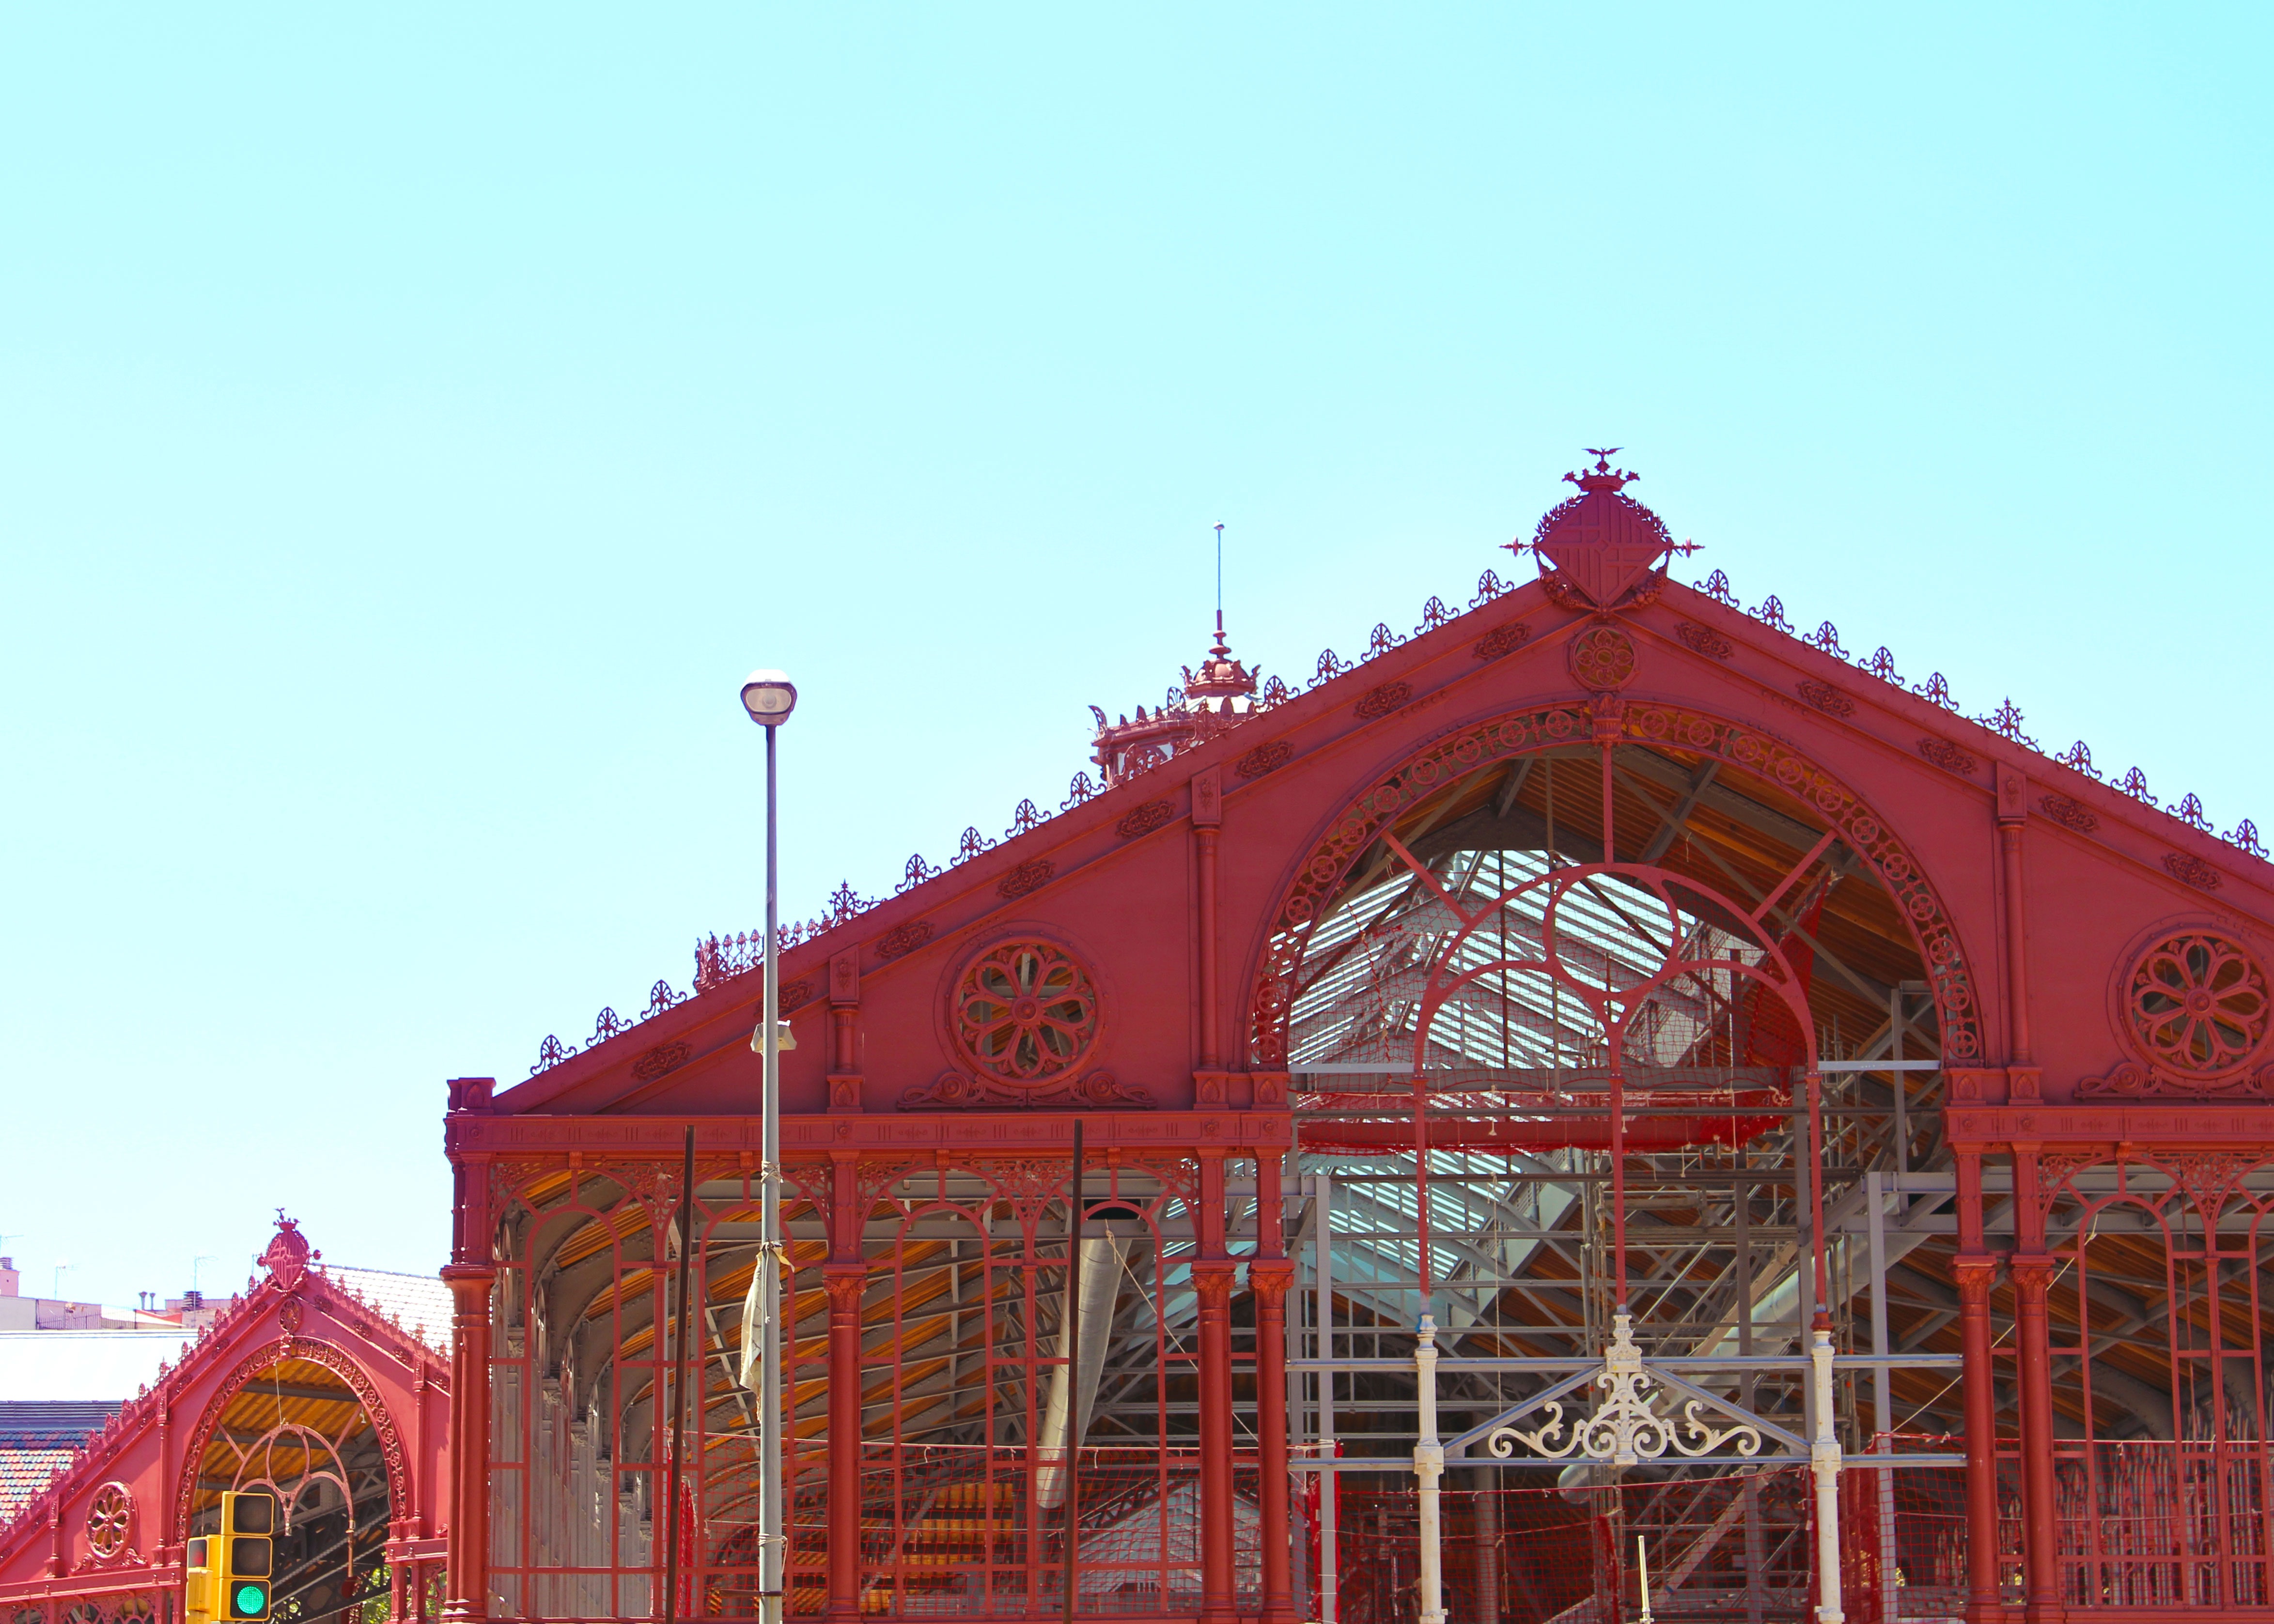
amusement park, tower, park, landmark, place of worship, temple, amusement ride